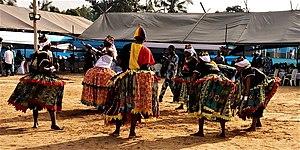
Danse du vodoun sakpata lors d'une cérémonie enterrement à comé au Bénin This photo has been taken in the country: Benin
Comè est une ville du sud-ouest du Bénin, chef-lieu de la commune du même nom, et située dans le département du Mono.